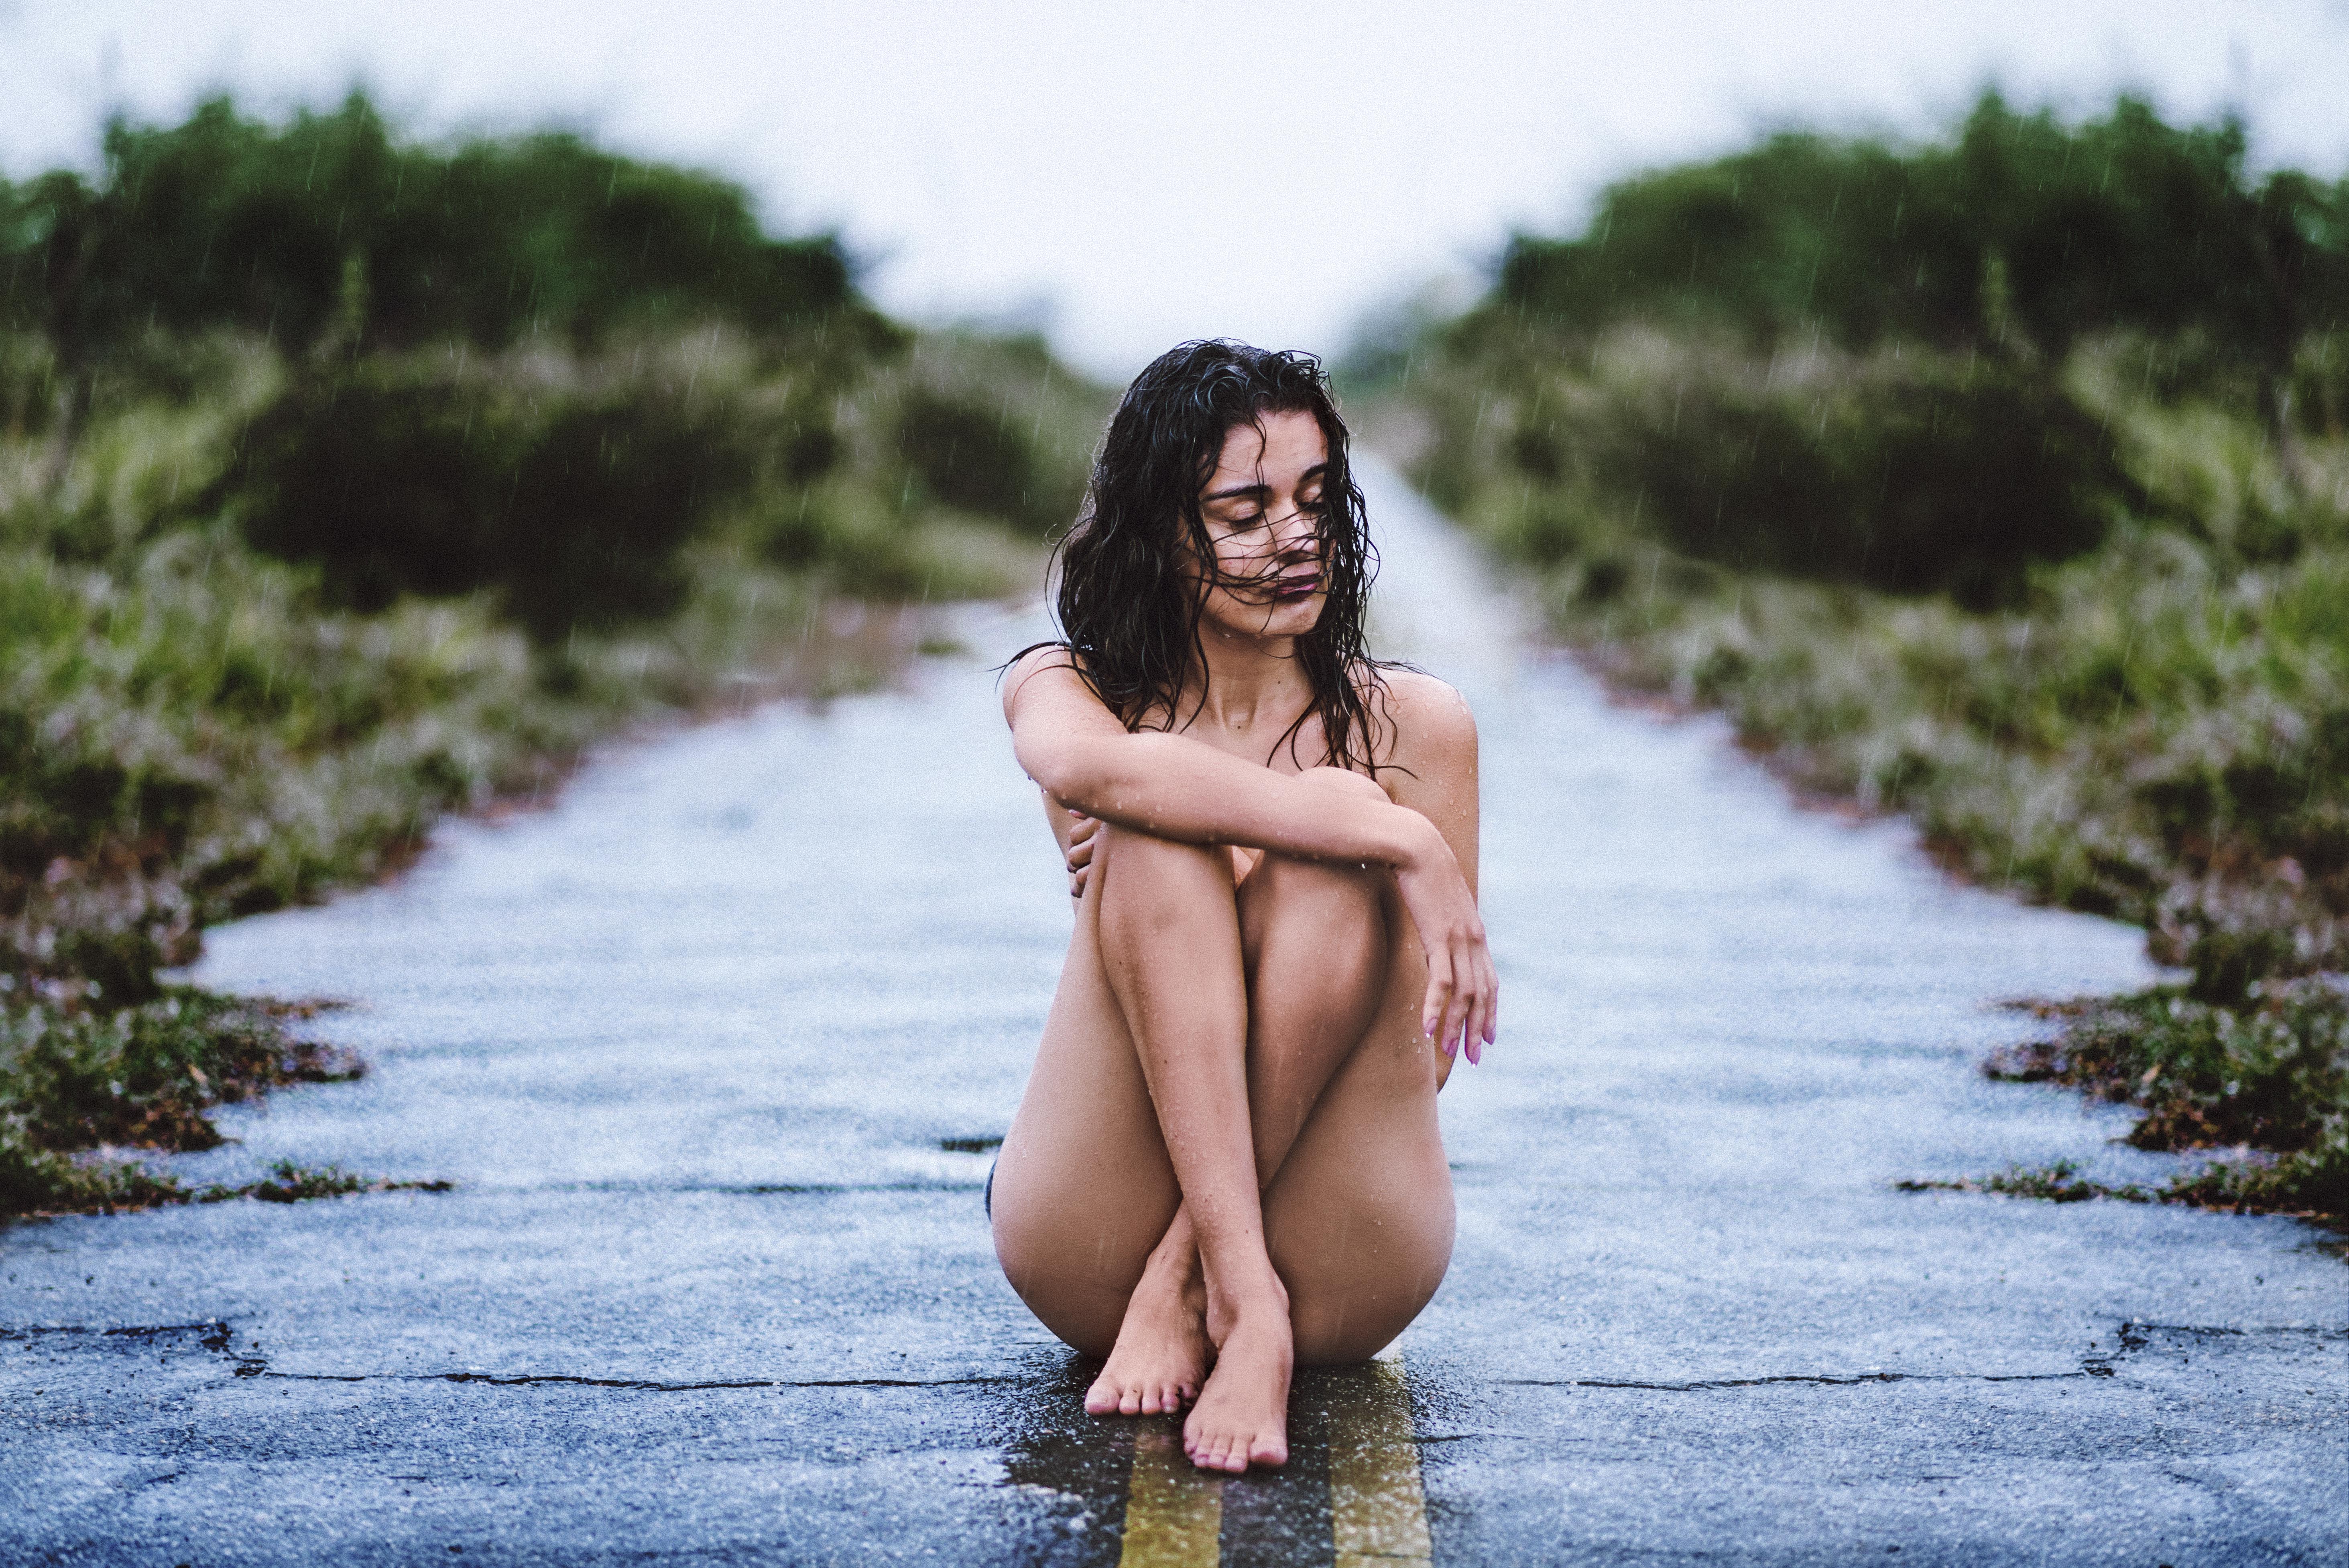
woman, People in nature, photograph, beauty, water, skin, long hair, black hair, summer, photography, leg, sitting, model, tree, brown hair, sunlight, human leg, bank, photo shoot, plant, art model, sea, flash photography, happy, bikini